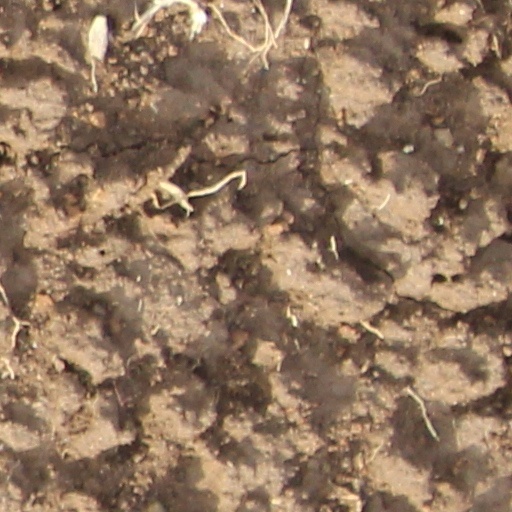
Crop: wheat